Here be dragons

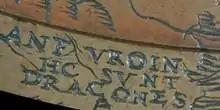
The text on the Hunt–Lenox Globe, dating from 1504

"Here be dragons" is a phrase used to indicate dangerous or unexplored territories, in imitation of a medieval practice of putting illustrations of dragons, sea monsters and other mythological creatures on uncharted areas of maps where potential dangers were thought to exist.